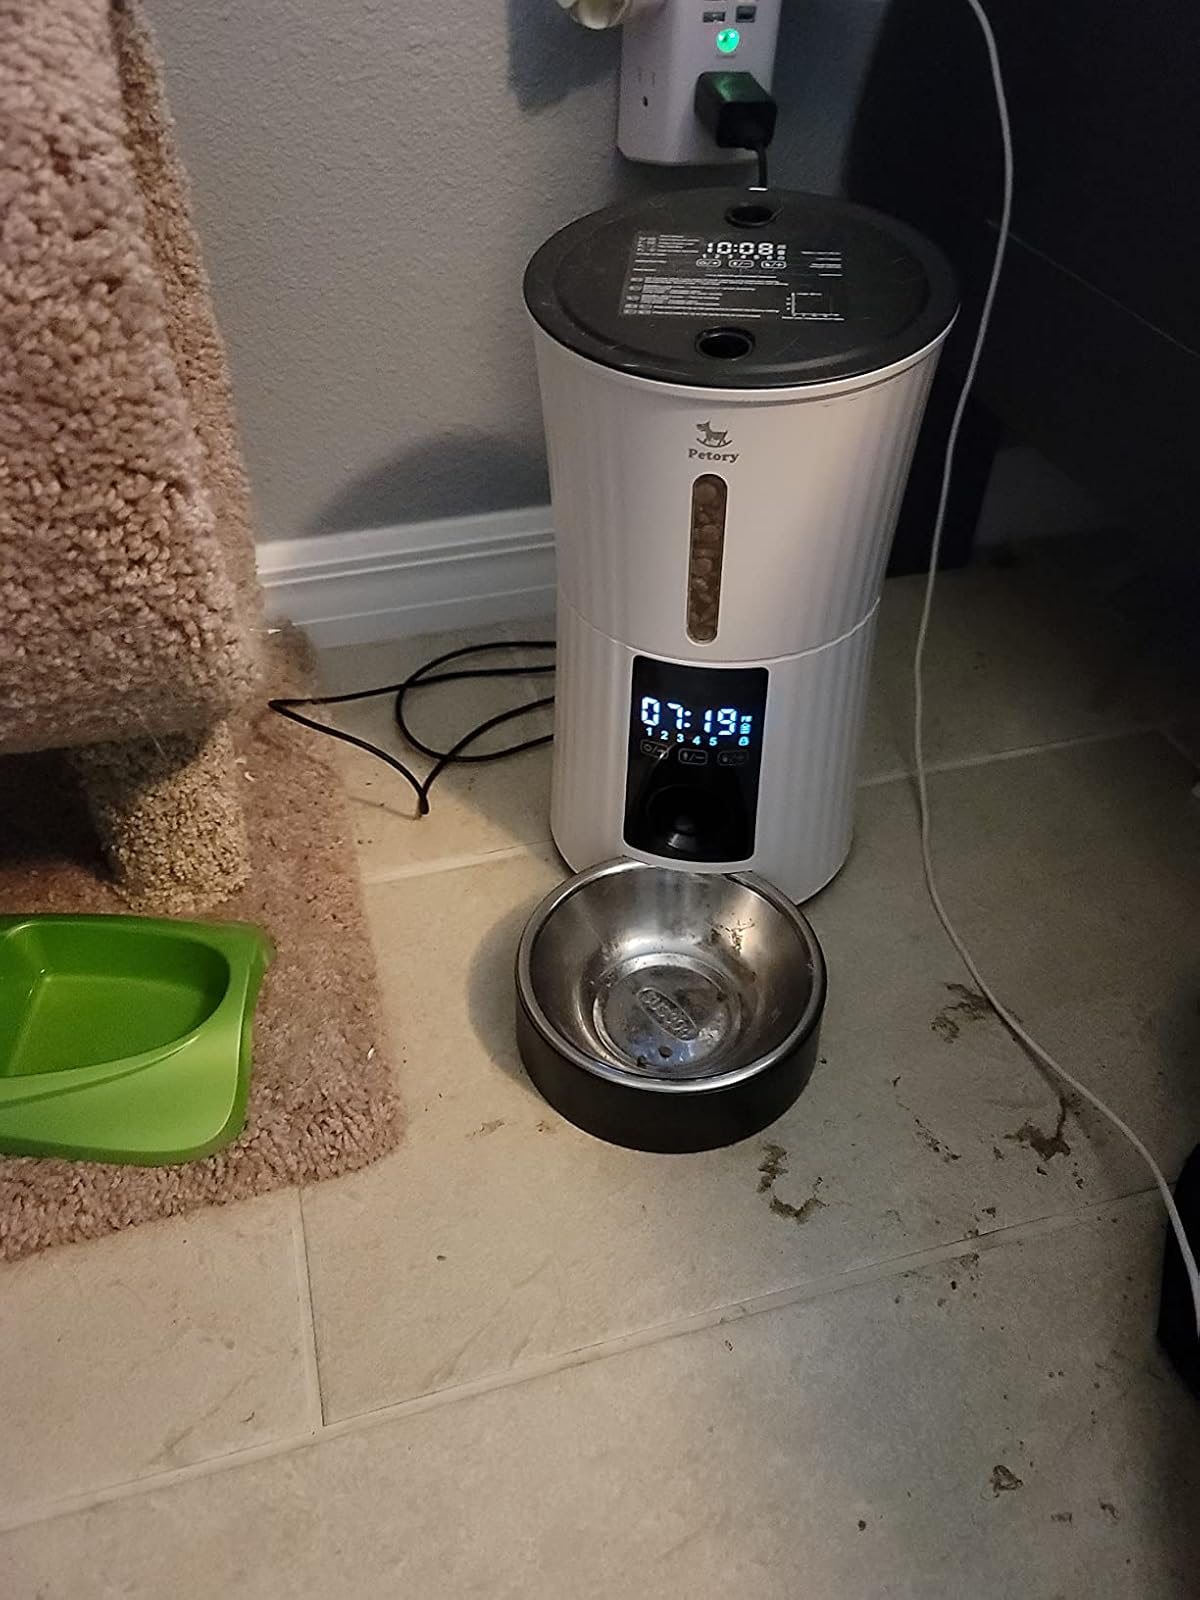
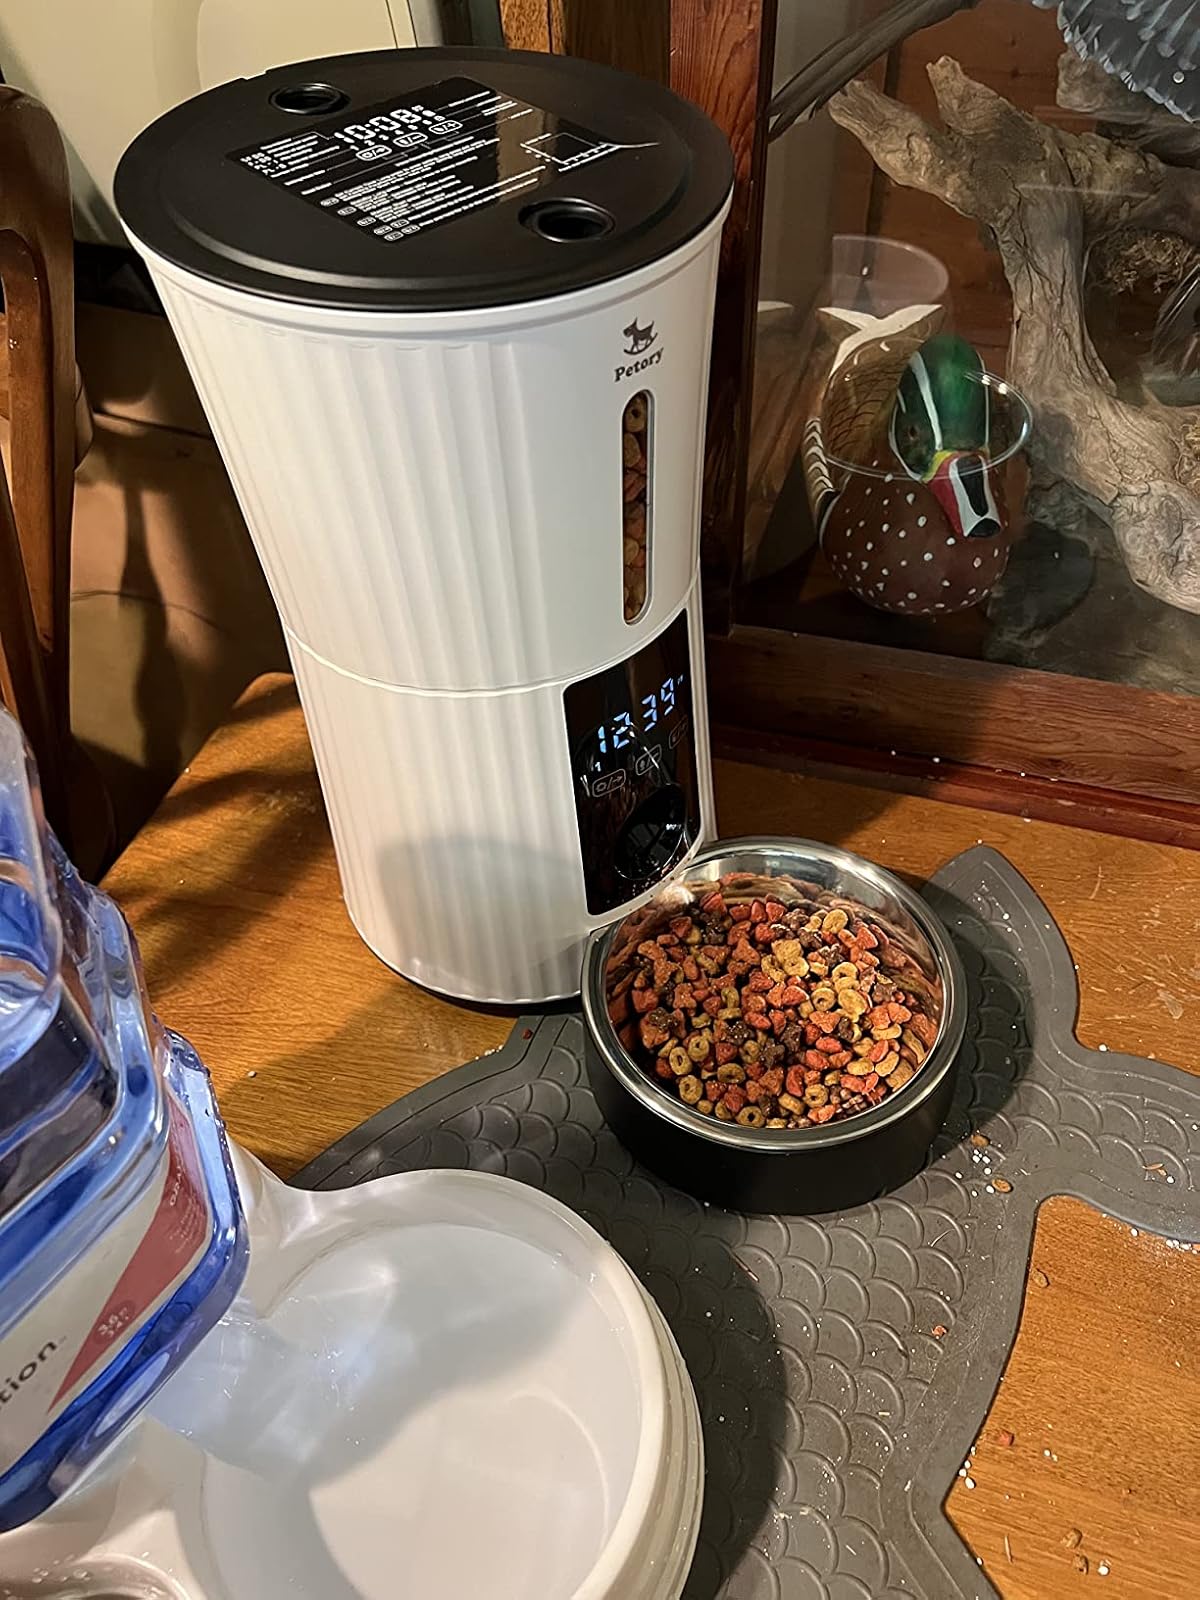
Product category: items_feeder
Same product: yes